Păstorel Teodoreanu

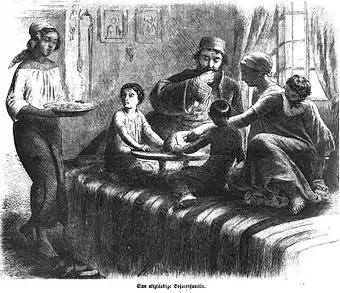
Domestic scene of boyardom in the Danubian Principalities ("Die Gartenlaube", 1857)

Teodoreanu received a sentence of six years in "correctional prison", with three years of loss of rights, and permanent confiscation of his assets. Communist censors took over his manuscripts, some of which were unceremoniously burned. These circumstances forced Marta Teodoreanu to work nights as a street sweeper. Held in confinement at Aiud Prison, Păstorel reportedly complained of having been brutalized by one of the guards. His much younger cellmate, Vasile Gavrilescu, recalls that Păstorel taught him and others to expand their cultural horizon beyond country affairs, advising them to prepare for an era of cultural openness. While in Gherla Prison, he filed an appeal: he admitted to having ridiculed communism, and to having distanced himself from Socialist Realism, but asked to be allowed a second chance, stating his usefulness in writing "propaganda". Sociologist Mihai Ralea, formerly of "Viața Romînească", tried to obain a reprieve from the communist potentate Gheorghe Gheorghiu-Dej, who angrily rejected the plea and told Ralea: "Let him stay in". Reportedly, the Writers' Union, whose President was Demostene Botez, made repeated efforts to obtain Păstorel's liberation. He himself was not informed of this, and was shocked to encounter Botez, come to plead in his favor, in the prison warden's office.